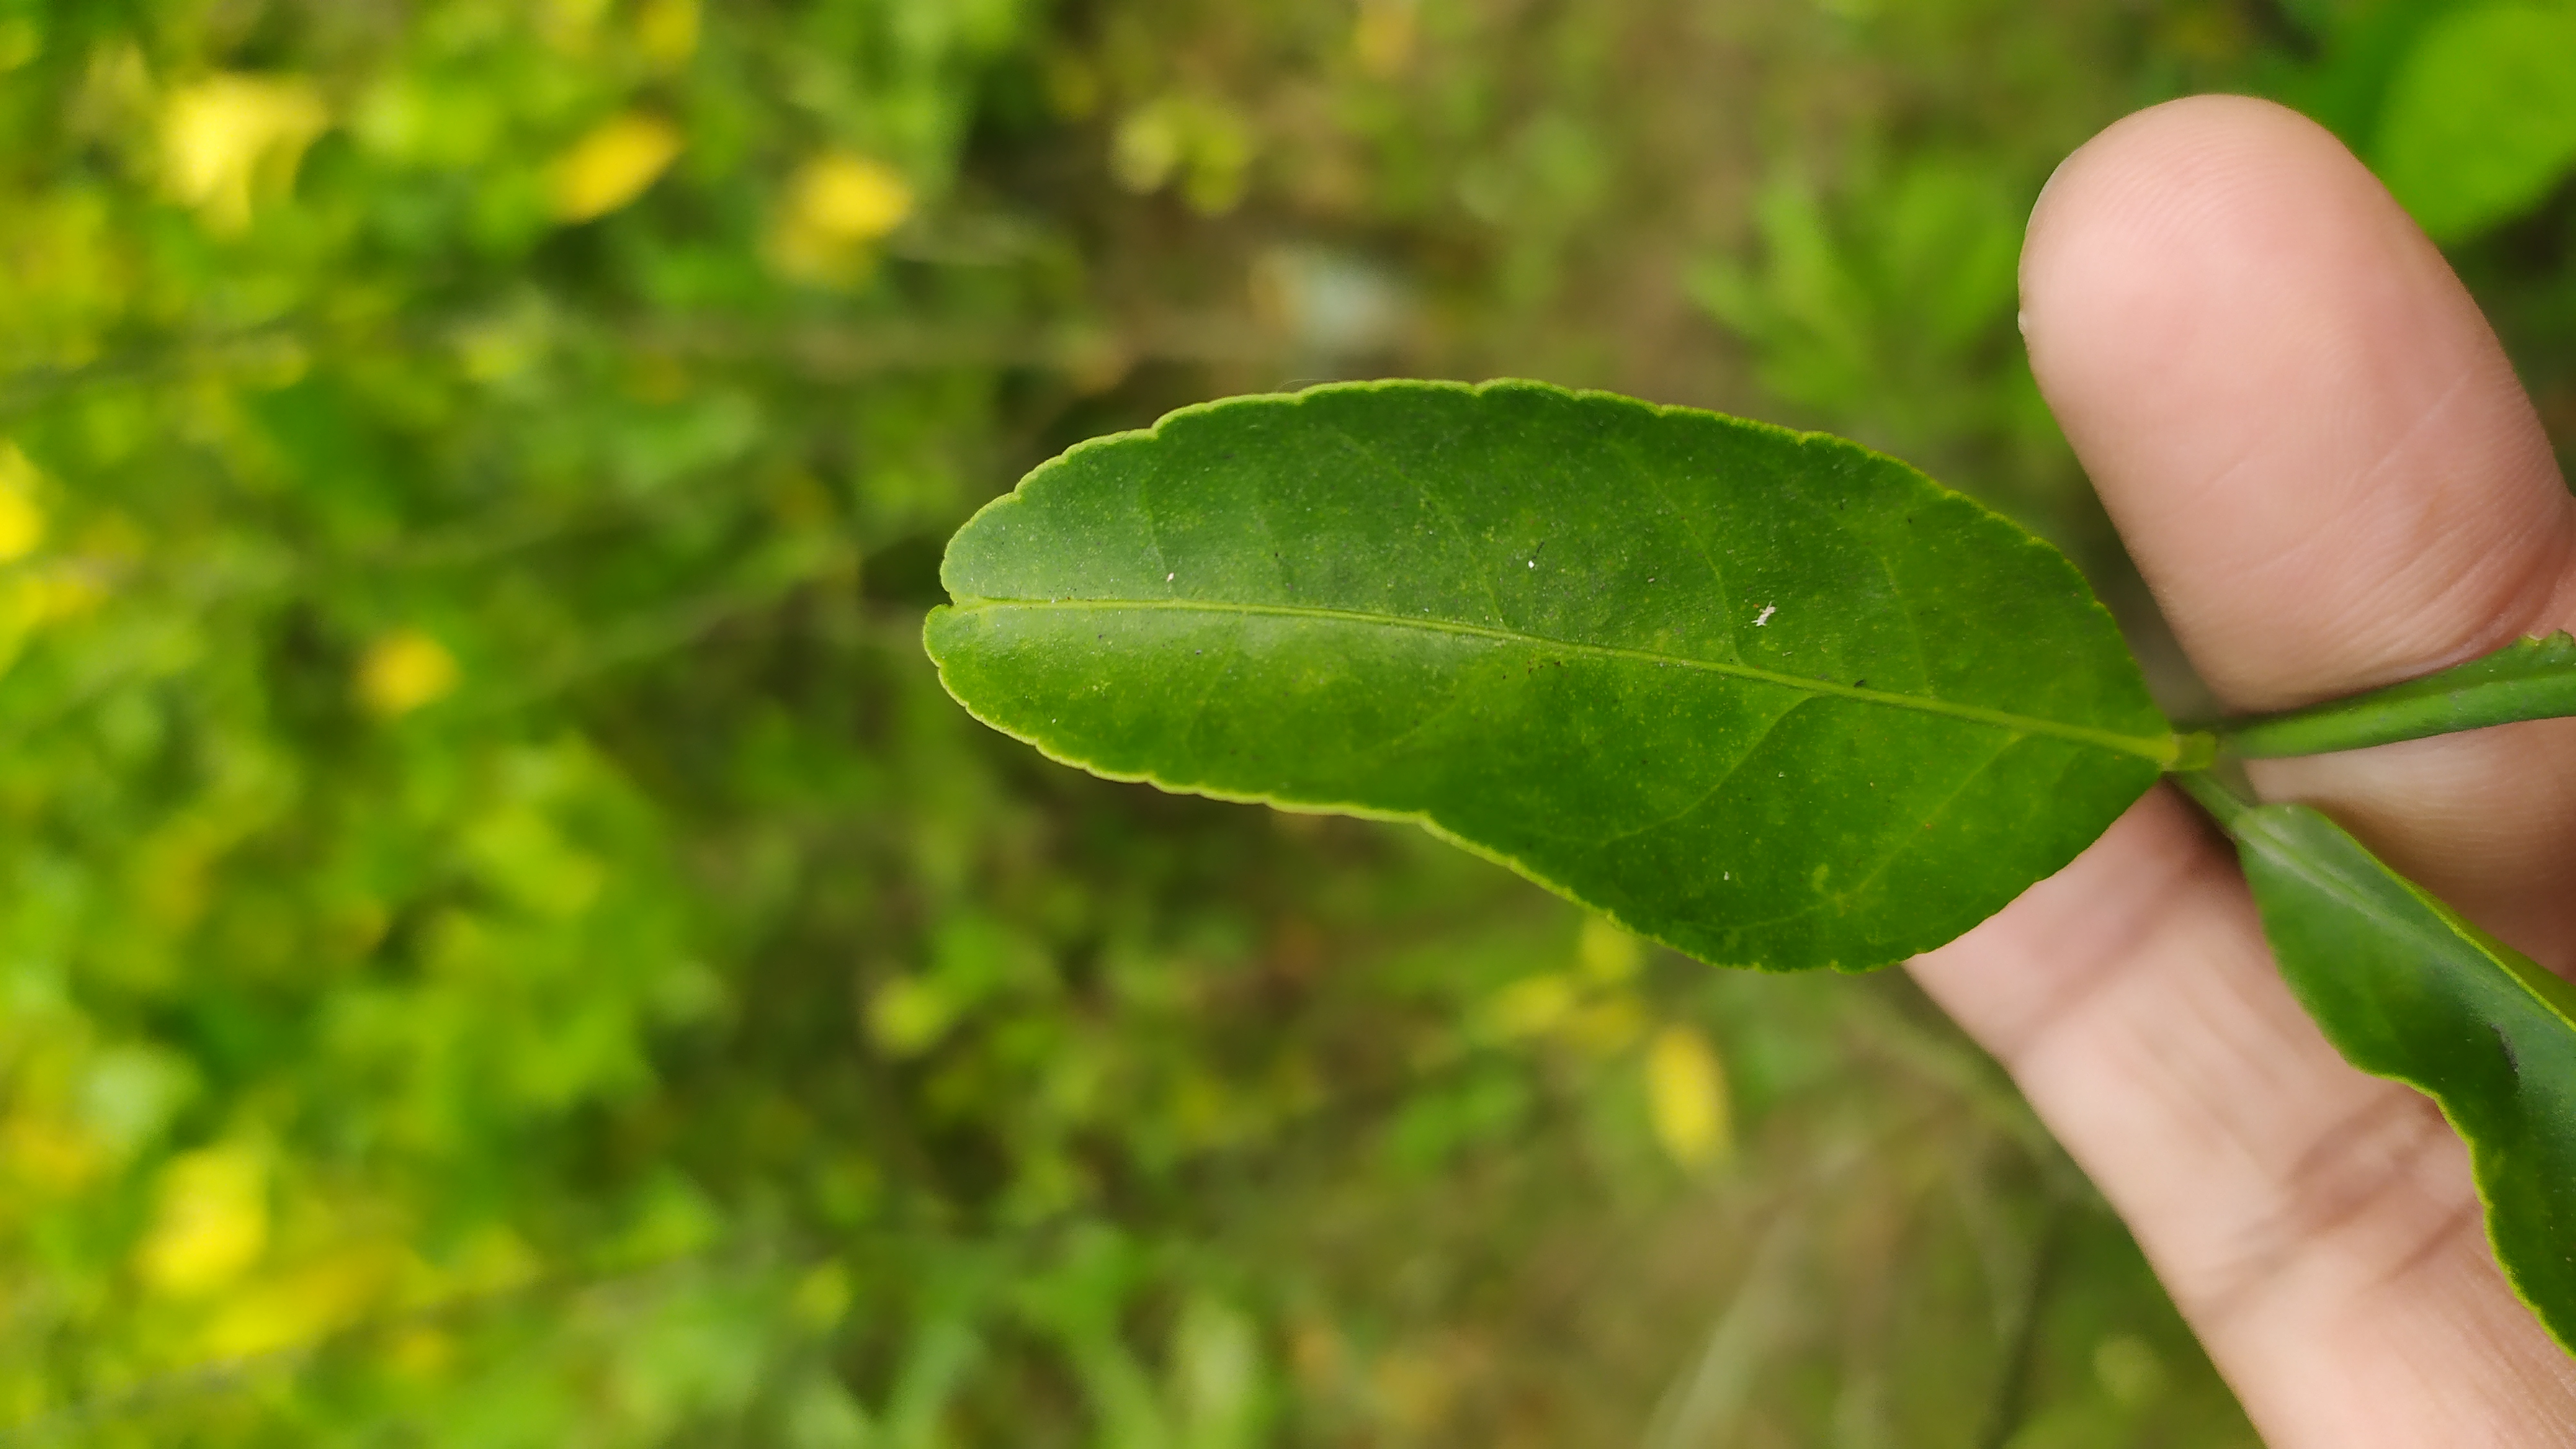
Mandarin leaf variety: Mandaring